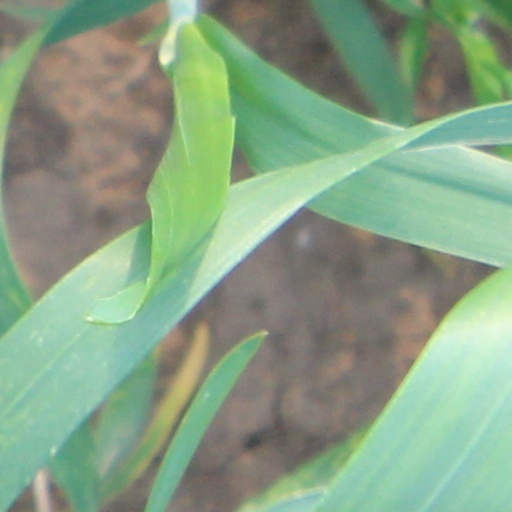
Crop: wheat